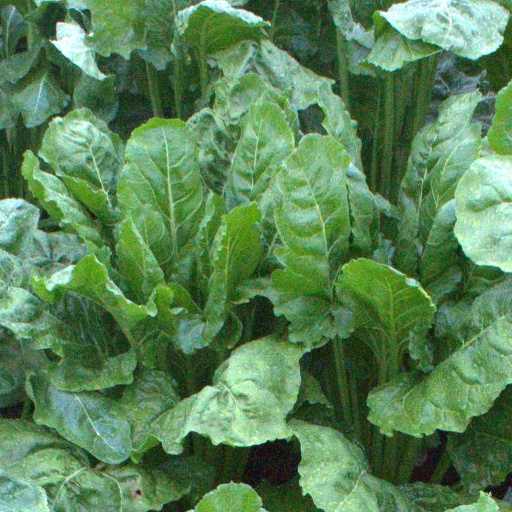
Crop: sugar beet